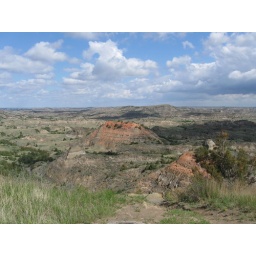
The red areas are iron-rich rocks baked by fires started by lightning in underlying coal layers.